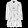
Label: Dress